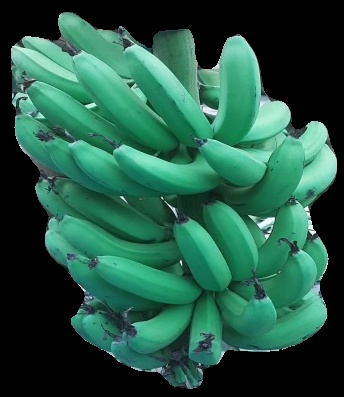
Variety: pachbale
Grade: grade3